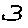
Label: 3